Harry Edward Arnhold

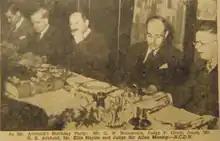
Birthday Party for H.E. Arnhold in Shanghai in 1939. Also present G.W. Boosevain, Penrhyn Grant Jones, Ellis Hayim, Sir Allan Mossop

Born in Hong Kong on 16 January 1879, Arnhold was a British Jew of German ancestry. He was the son of Anne née Wolfers (1852–1916) and Jacob Arnhold (born 1837 – died July 1903 at London), nephew of Phillip Arnhold (born 1851 – died on 29 March 1910 at Altona, Hamburg in Germany), and brother of Charles Herbert Arnhold (born 19 September 1881 in London - died 1954). The family moved to London and were naturalised in 1882; in 1891, at the age of 12, he and his brother Charles were baptised at St Mark, Notting Hill; and he was educated in Britain.